Self-checkout

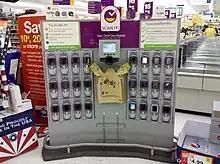
"Scan It" kiosk at Giant Food store

An alternative system (self-scanning) consists of a portable barcode scanner that is used by the customer to scan and bag items while shopping. When the customer has finished shopping, the scanner is brought to a checkout kiosk, where the information from the barcode scanner is downloaded to the kiosk, usually in conjunction with a customer loyalty card. The customer pays and receives a receipt at the checkout kiosk. The integrity of the system is maintained through the use of random audits or RFID. Stop & Shop uses handheld scanners or mobile phone apps for its "ScanIt!" as-you-go system for customers who want to use it.